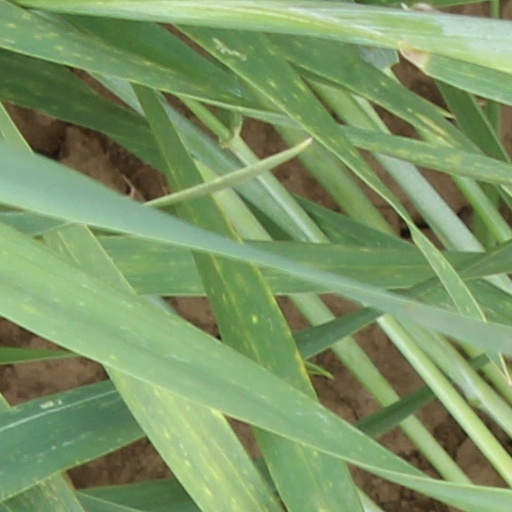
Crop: wheat